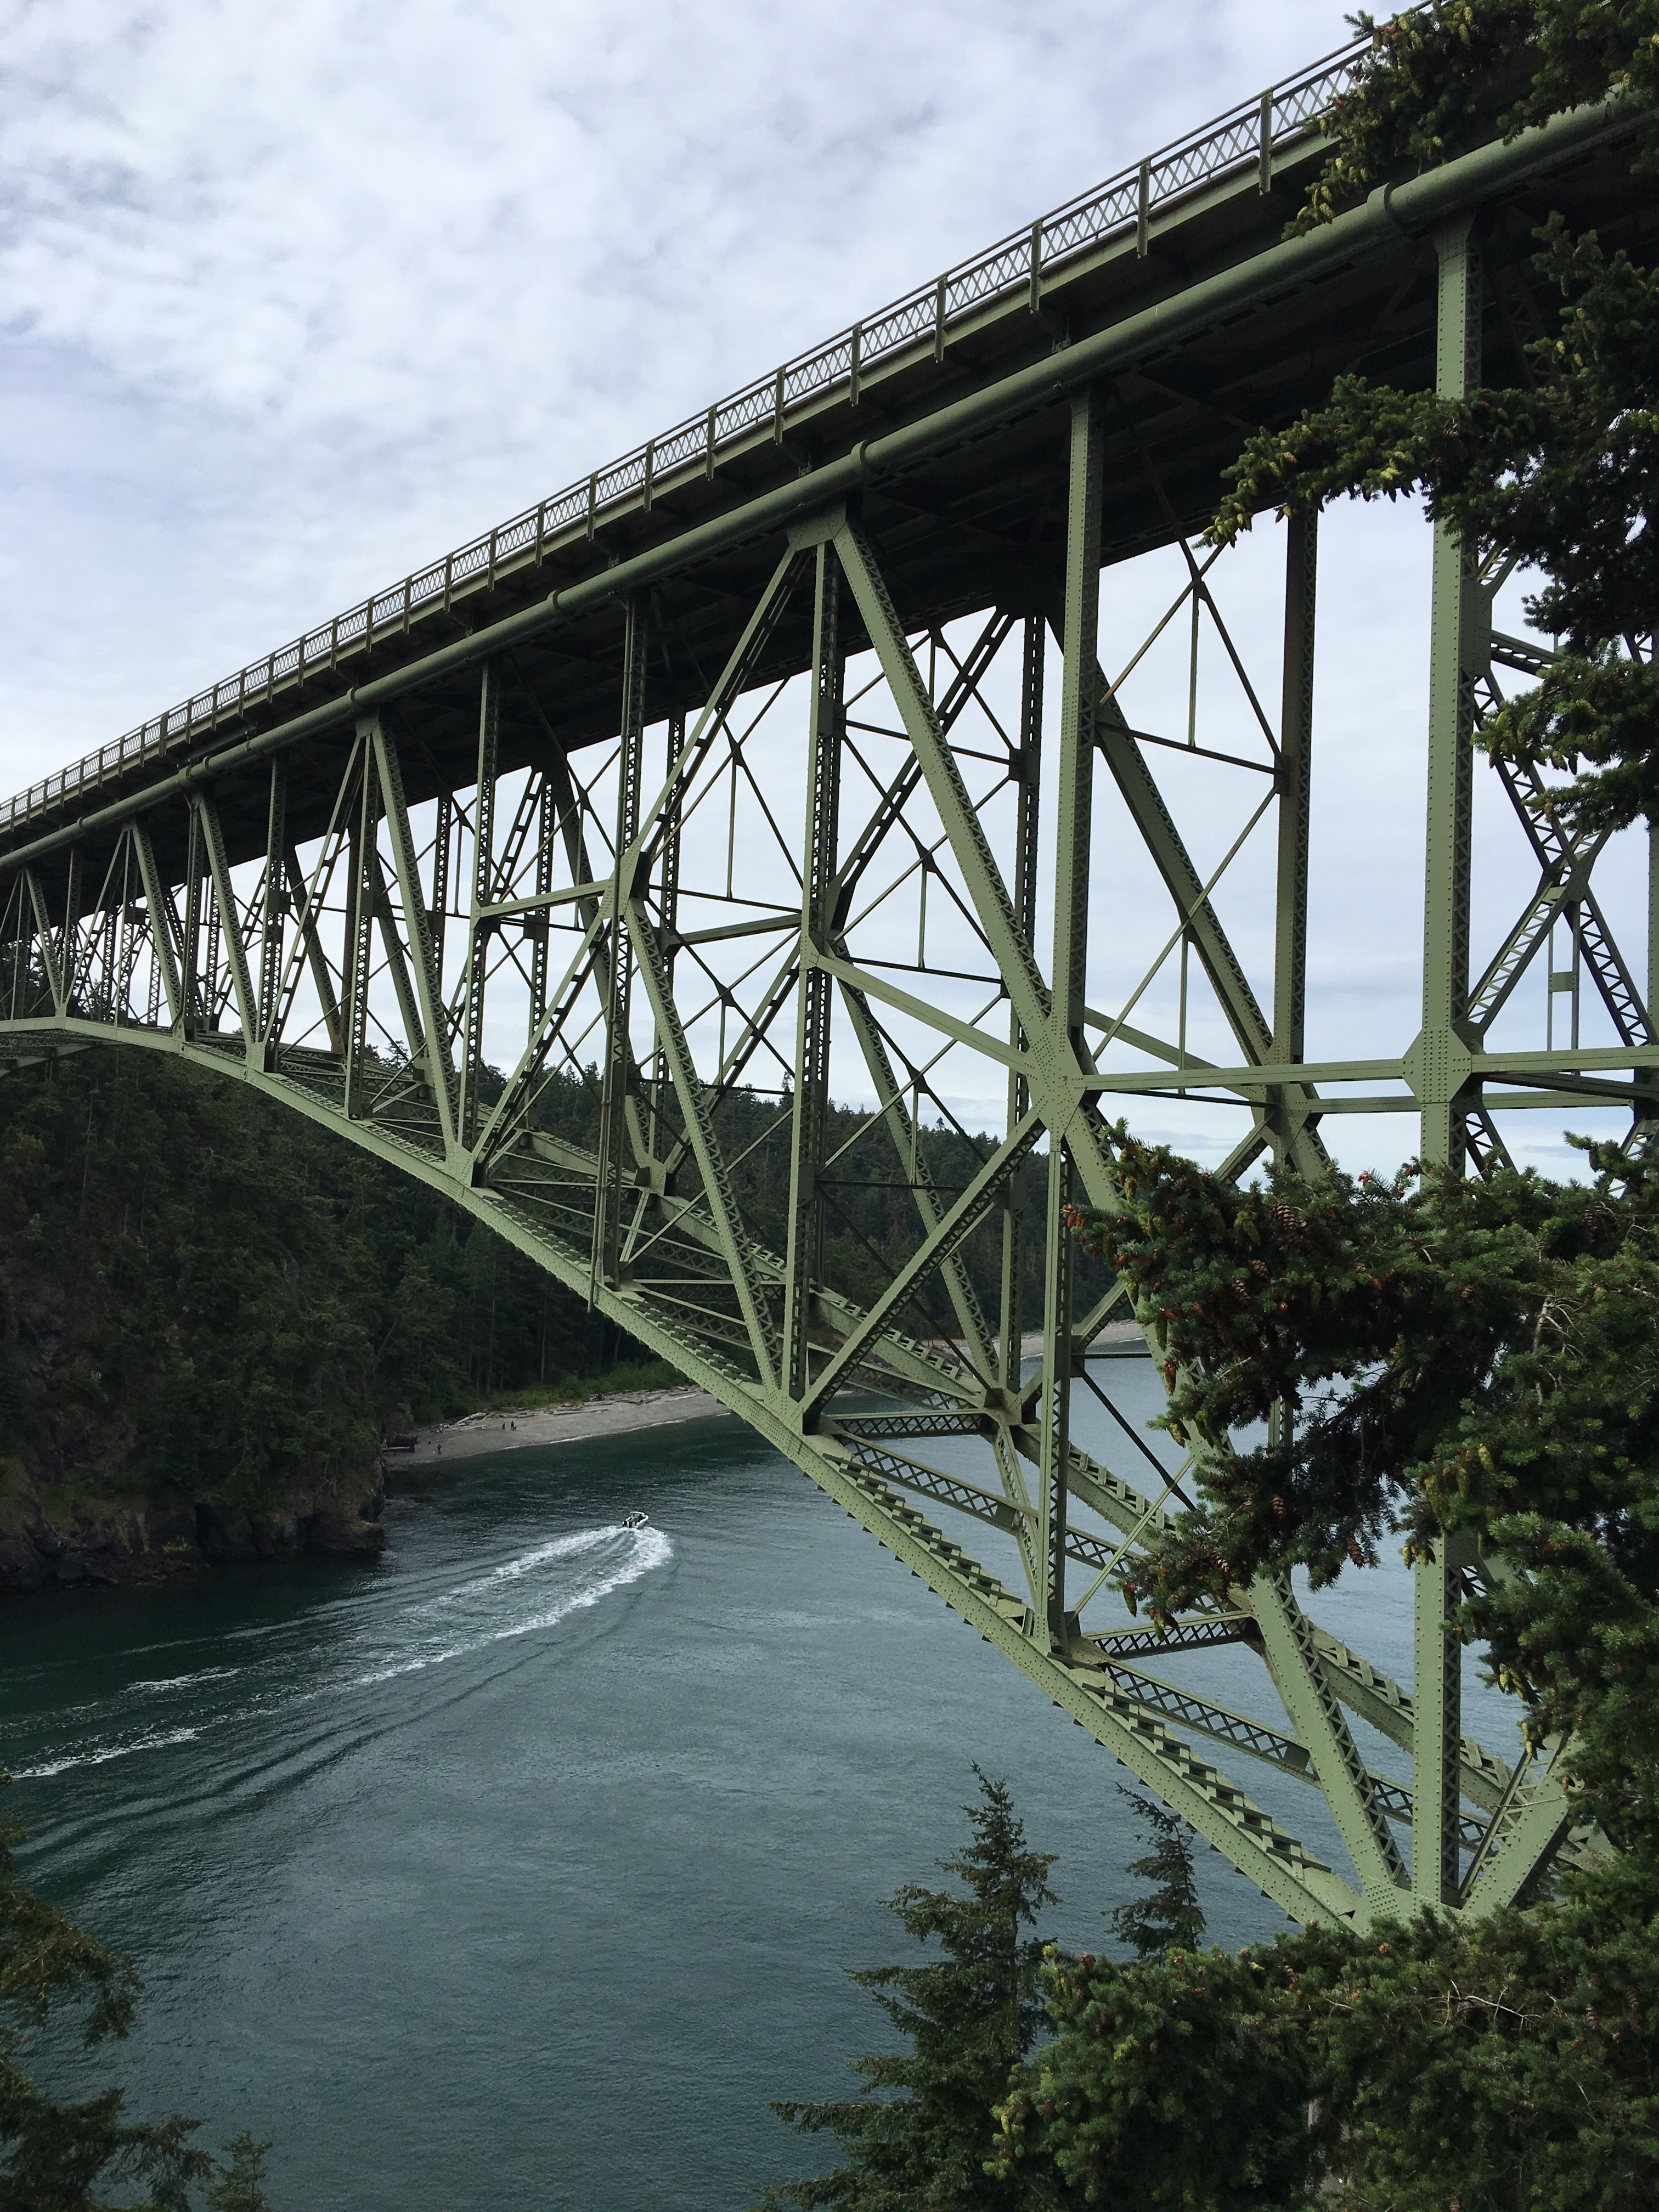
landscape, water, nature, architecture, bridge, river, transport, fishing, scenery, landmark, waterway, washington, outdoors, viaduct, wa, arch bridge, truss bridge, skyway, cantilever bridge, nonbuilding structure, girder bridge, deception pass